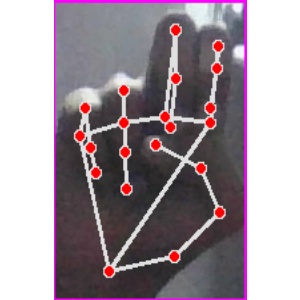
अक्षर: ह